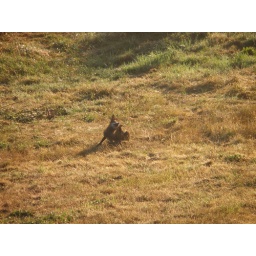
12 Fox cubs playing near the tree house